Emil Carl Wilm

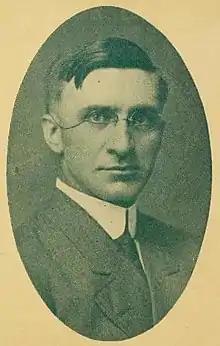
Wilm in the cover photograph of "The Problem of Religion" (1912).

Emil Carl Kunibert Wilm (1877January 31, 1932) was an American philosopher. His published scholarship, often written for a popular audience, was mainly in the history of philosophy and psychology.